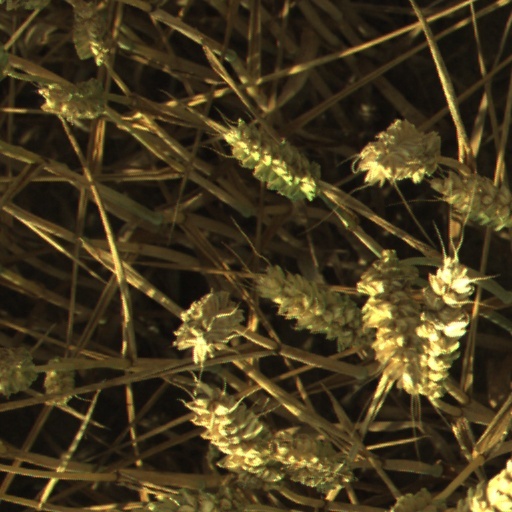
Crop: wheat